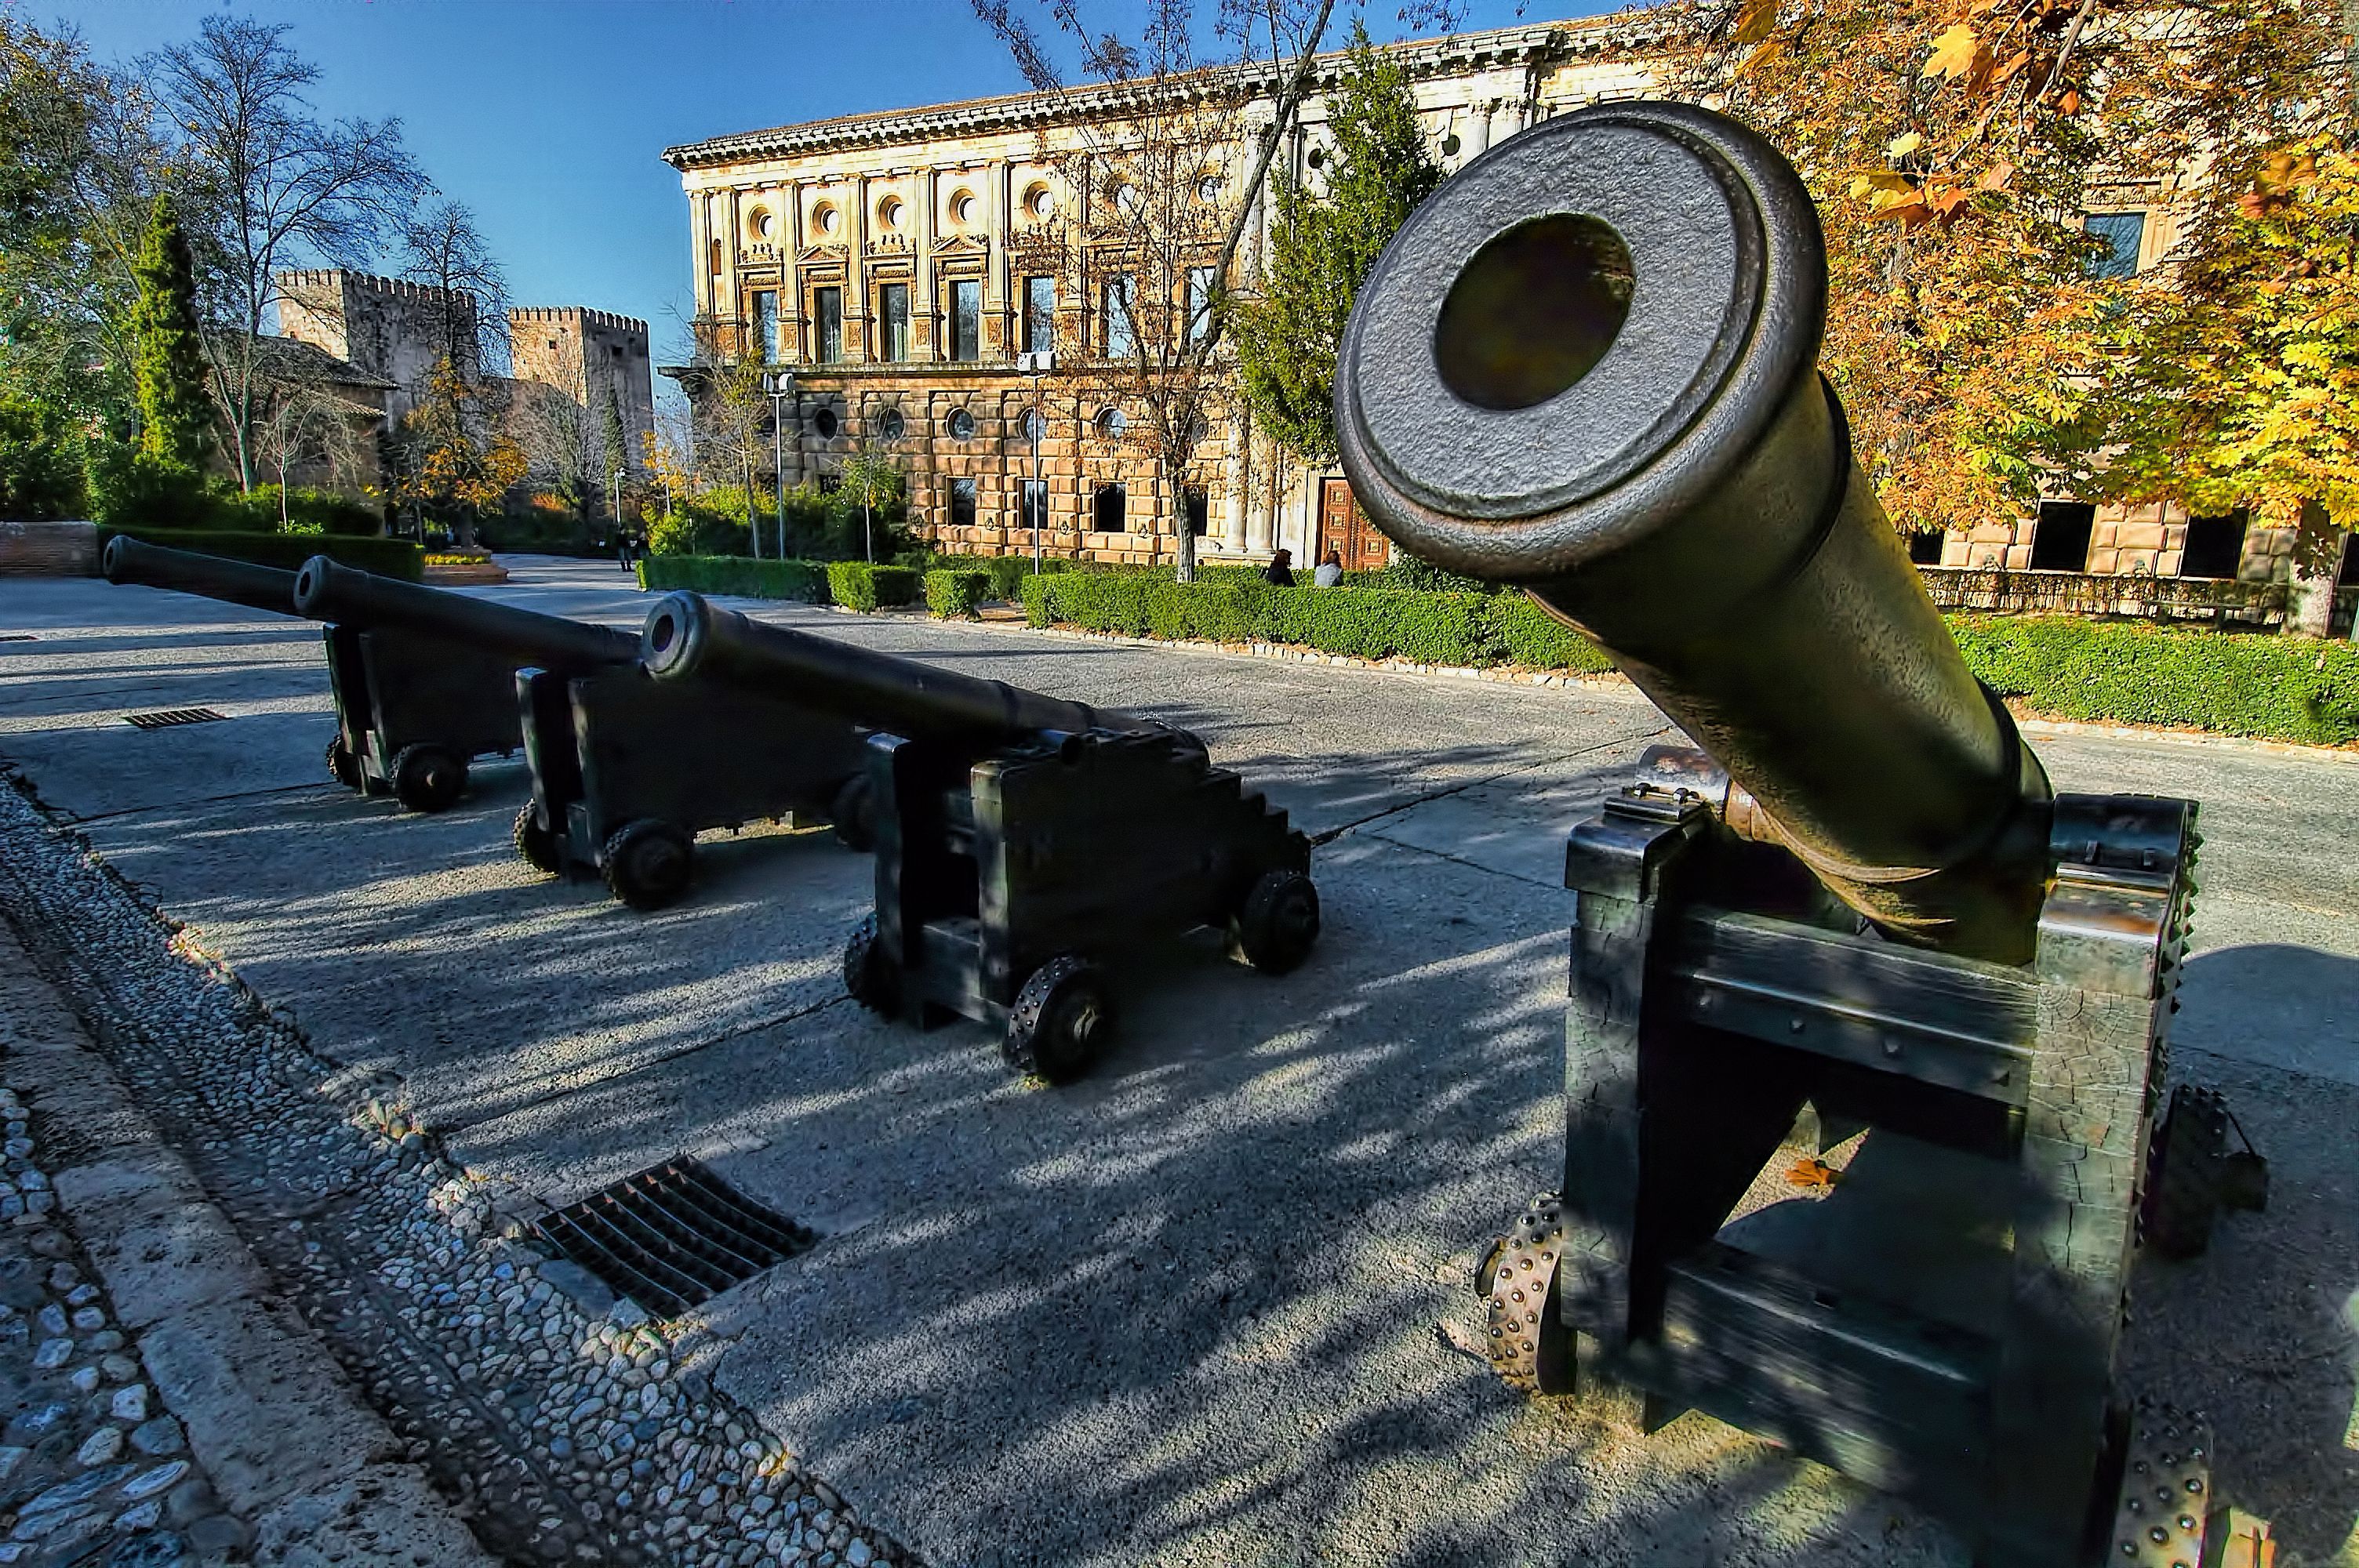
transport, vehicle